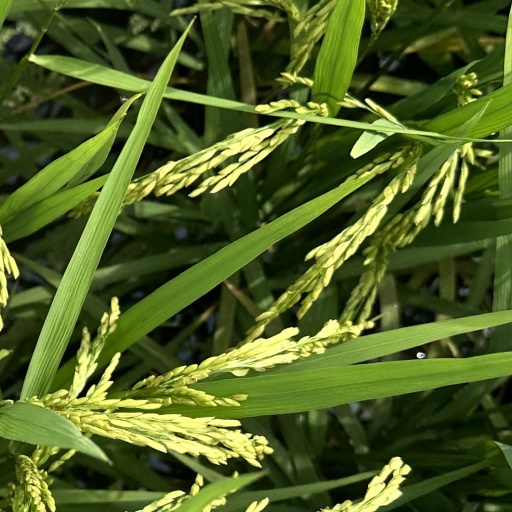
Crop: rice